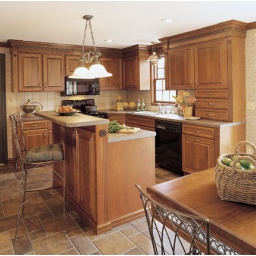
The kitchen cabinetry was created with Glen Cove door style in Cherry finished in Toffee.